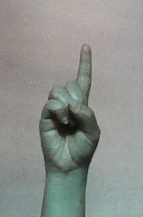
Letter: bb